Edward Montagu, 1st Earl of Sandwich

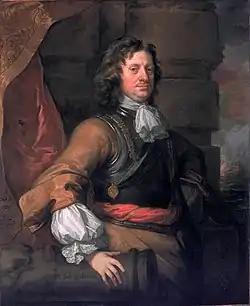
Portrait of Sandwich by Sir Peter Lely, painted 1666, part of the Flagmen of Lowestoft series.

Paulina's death in February 1669, aged only twenty, was a great source of grief to her father. Pepys, who called her "a peevish lady", called to pay his condolences, but found him "shut away for sorrow".